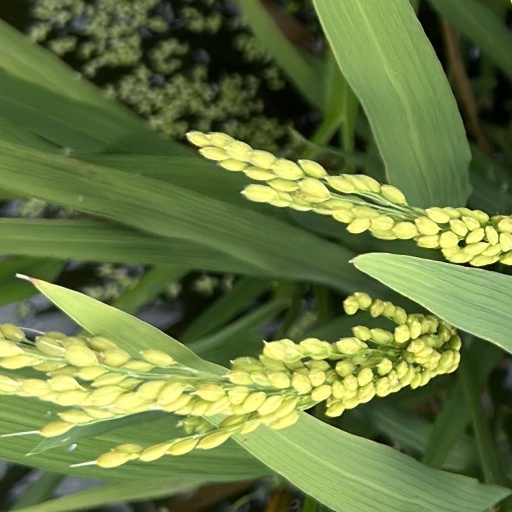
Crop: rice